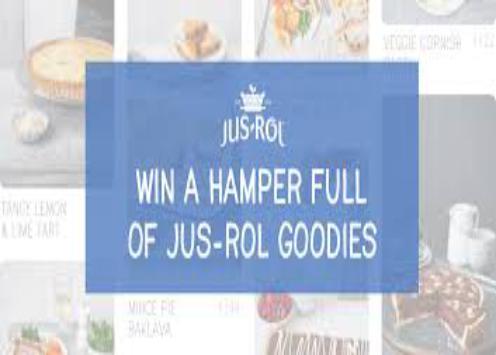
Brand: Jus-Rol
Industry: Food